George Tryon

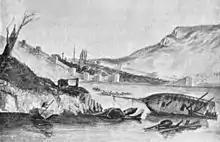
Drawing by Tryon of Sinop Bay after the battle

On 10 April 1853 she sailed again for the Mediterranean, arriving at Malta early June to join the Mediterranean fleet under vice-admiral James Dundas. The ship had a new commander, George Le Geyt Bowyear, who reported that Tryon was now signal officer. Considerable competition existed between "Vengeance" and the fleet flagship in manoeuvres, where "Vengeance" frequently performed best. Part of Tryon's duties included keeping watch on the flagship before exercises, including going out in a boat at night to see what preparations were being made for the following day. The fleet took station in Bashika Bay outside the Dardanelles between June and October, because of the increasing tension with Russia before the Crimean War. In October the fleet moved through the Dardanelles to the Bosphorus and moored at Beikos Bay. On 30 November, the Russian fleet destroyed a squadron of Turkish ships at Sinop, just after Turkey declared war. Britain was not yet at war with Russia, but "Vengeance" visited Sinop January 1854 and saw the remains of the ships, which had been caught at anchor by the Russians. The British fleet moved into the Black Sea to land troops at Varna and took part in the bombardment of Odessa on 22 April. Cholera broke out through the fleet in August and eighteen died on board "Vengeance". The effect varied from ship to ship, with few officers affected: 140 out of 950 died on board the flagship The ship assisted with the transportation of the army across the Black Sea to the Crimea before attending at the Battle of Alma on 20 September. Tryon as signal midshipman was stationed at the main top and so had a good view of the battle in which two of his brothers were taking part.